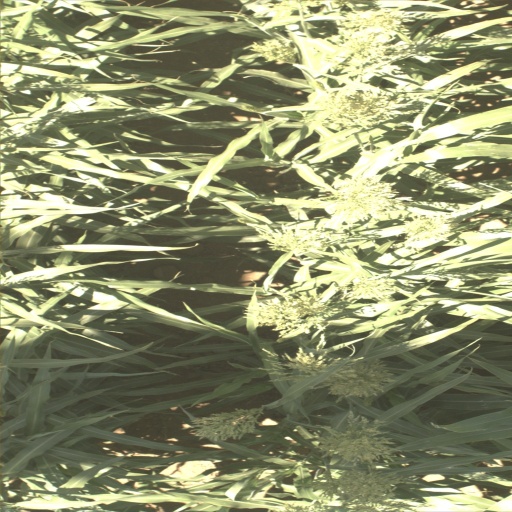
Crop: sorghum